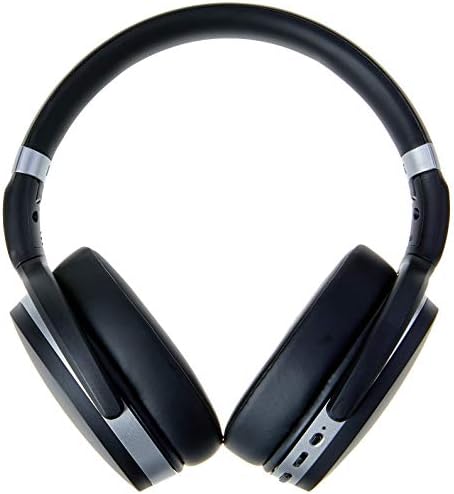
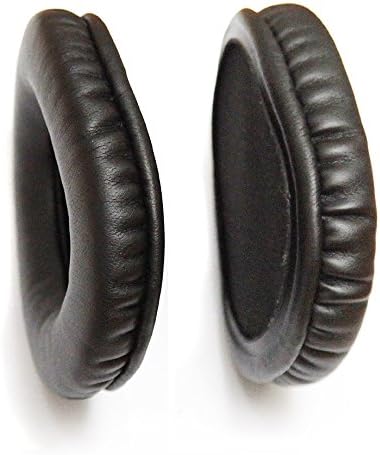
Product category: headphones
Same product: no